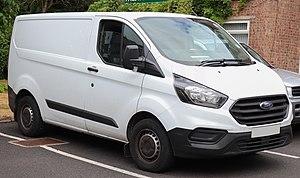
Le Ford Transit Custom est un véhicule utilitaire produit par la marque Ford depuis 2012. Il remplace, en tant que modèle autonome, les versions à traction avant plus petites de la quatrième génération de Ford Transit.